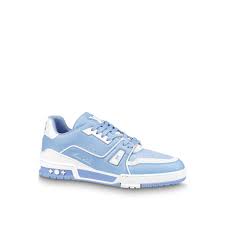
Label: Sneaker